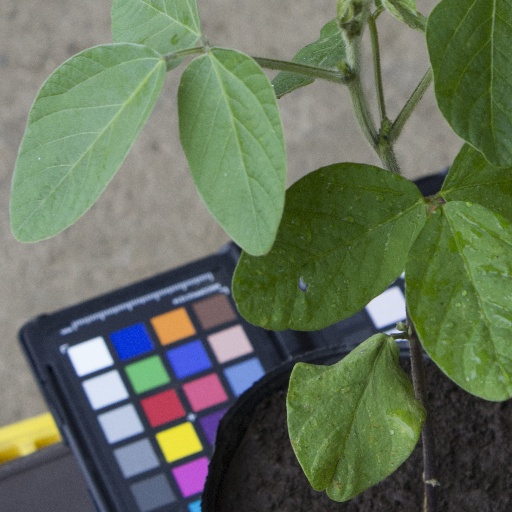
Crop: soybean